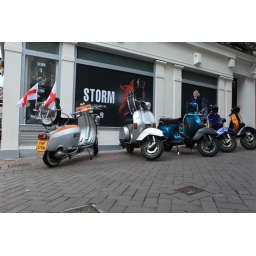
Vespa's en Lambretta's in het kader van 50 jaar Carnaby street